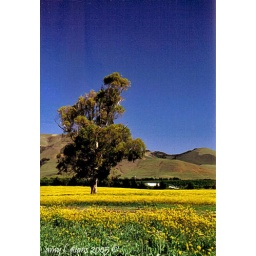
tree in yellow field1(edit)